Proctoscopy

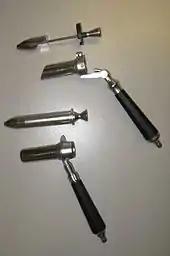
Two proctoscopes

A proctoscope is a hollow, tube-like speculum that is used for visual inspection of the rectum. Both disposable and non-disposable proctoscopes are available for use. Out of these, the non-disposable Kelly's rectal speculum, named after the American gynecologist Howard Atwood Kelly, is the most commonly used speculum for proctoscopy. Some proctoscopes have a light source for better visibility. The proctoscope is inserted into the anal canal with the patient in Sims' position. Fibre optic proctoscopes are now available which cause less discomfort to the patient.